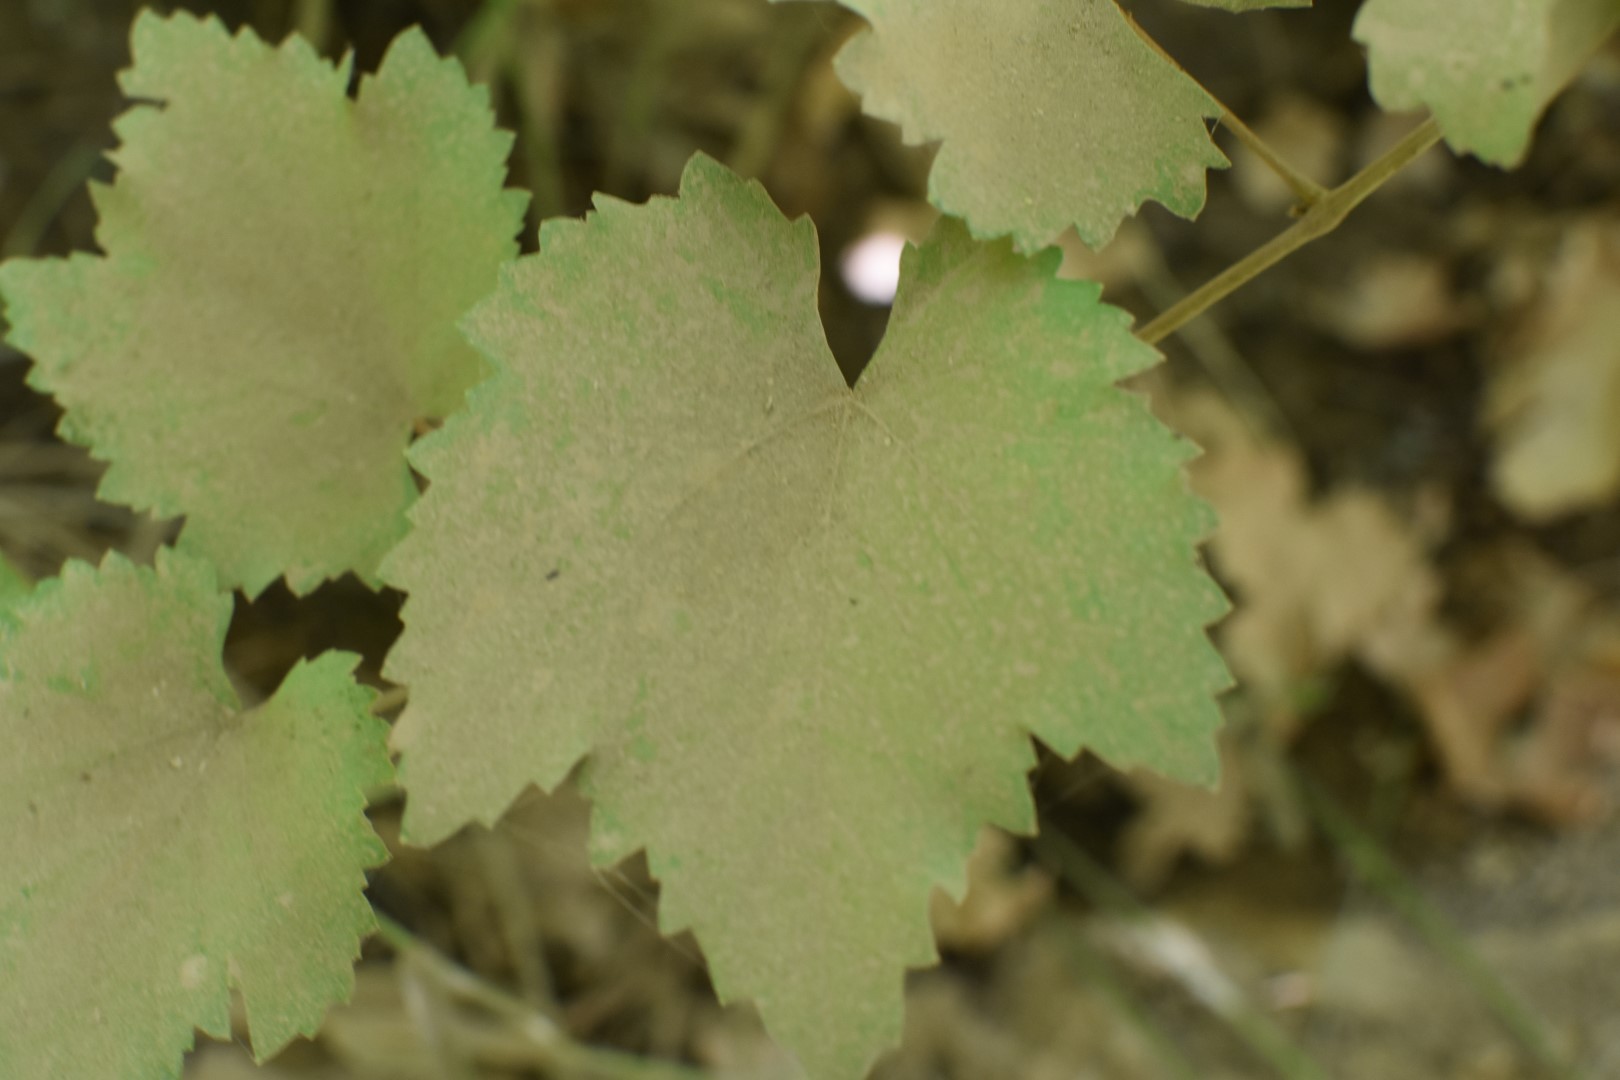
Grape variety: Riasi